City Centre Campus

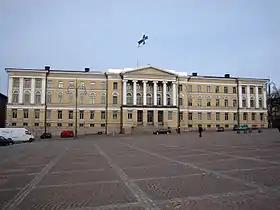
Main building of the University of Helsinki, part of the city centre campus.

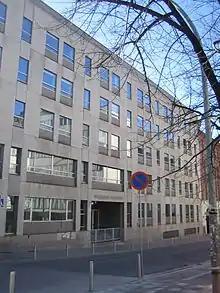
Administration building.

The City Centre Campus is one of the four campus areas of the University of Helsinki. It is located at the historic centre of Helsinki. The campus houses the following faculties: